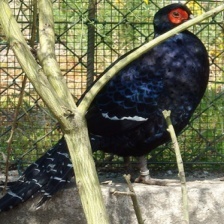
Species: MIKADO  PHEASANT
Scientific name: SYRMATICUS MIKADO